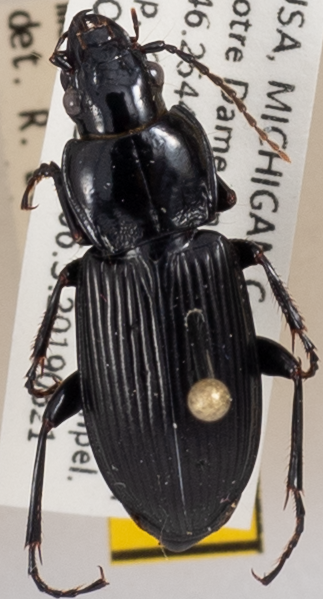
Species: Pterostichus melanarius melanarius
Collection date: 2019-08-21
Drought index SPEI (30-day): -0.128
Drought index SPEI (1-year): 2.09
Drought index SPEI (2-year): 1.706